Henni Zuël

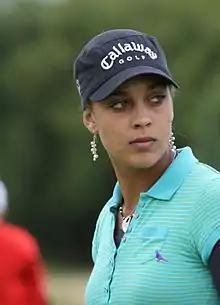
Zuël at the 2009 Women's British Open

Henrietta "Henni" Zuël (born 6 January 1990) is an English professional golfer and the youngest ever player to join the Ladies European Tour as an amateur. She was a nominee for Britain's Best Awards for Home Grown Talent and entered the professional Ladies European Tour after turning pro in 2008.